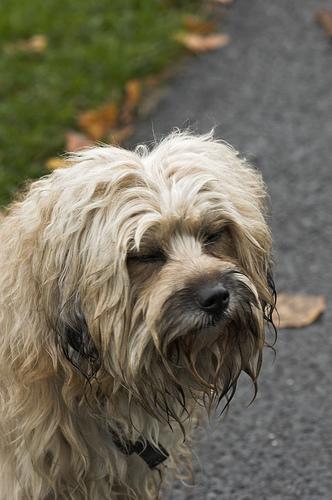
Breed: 203-n000021-Tibetan_terrier